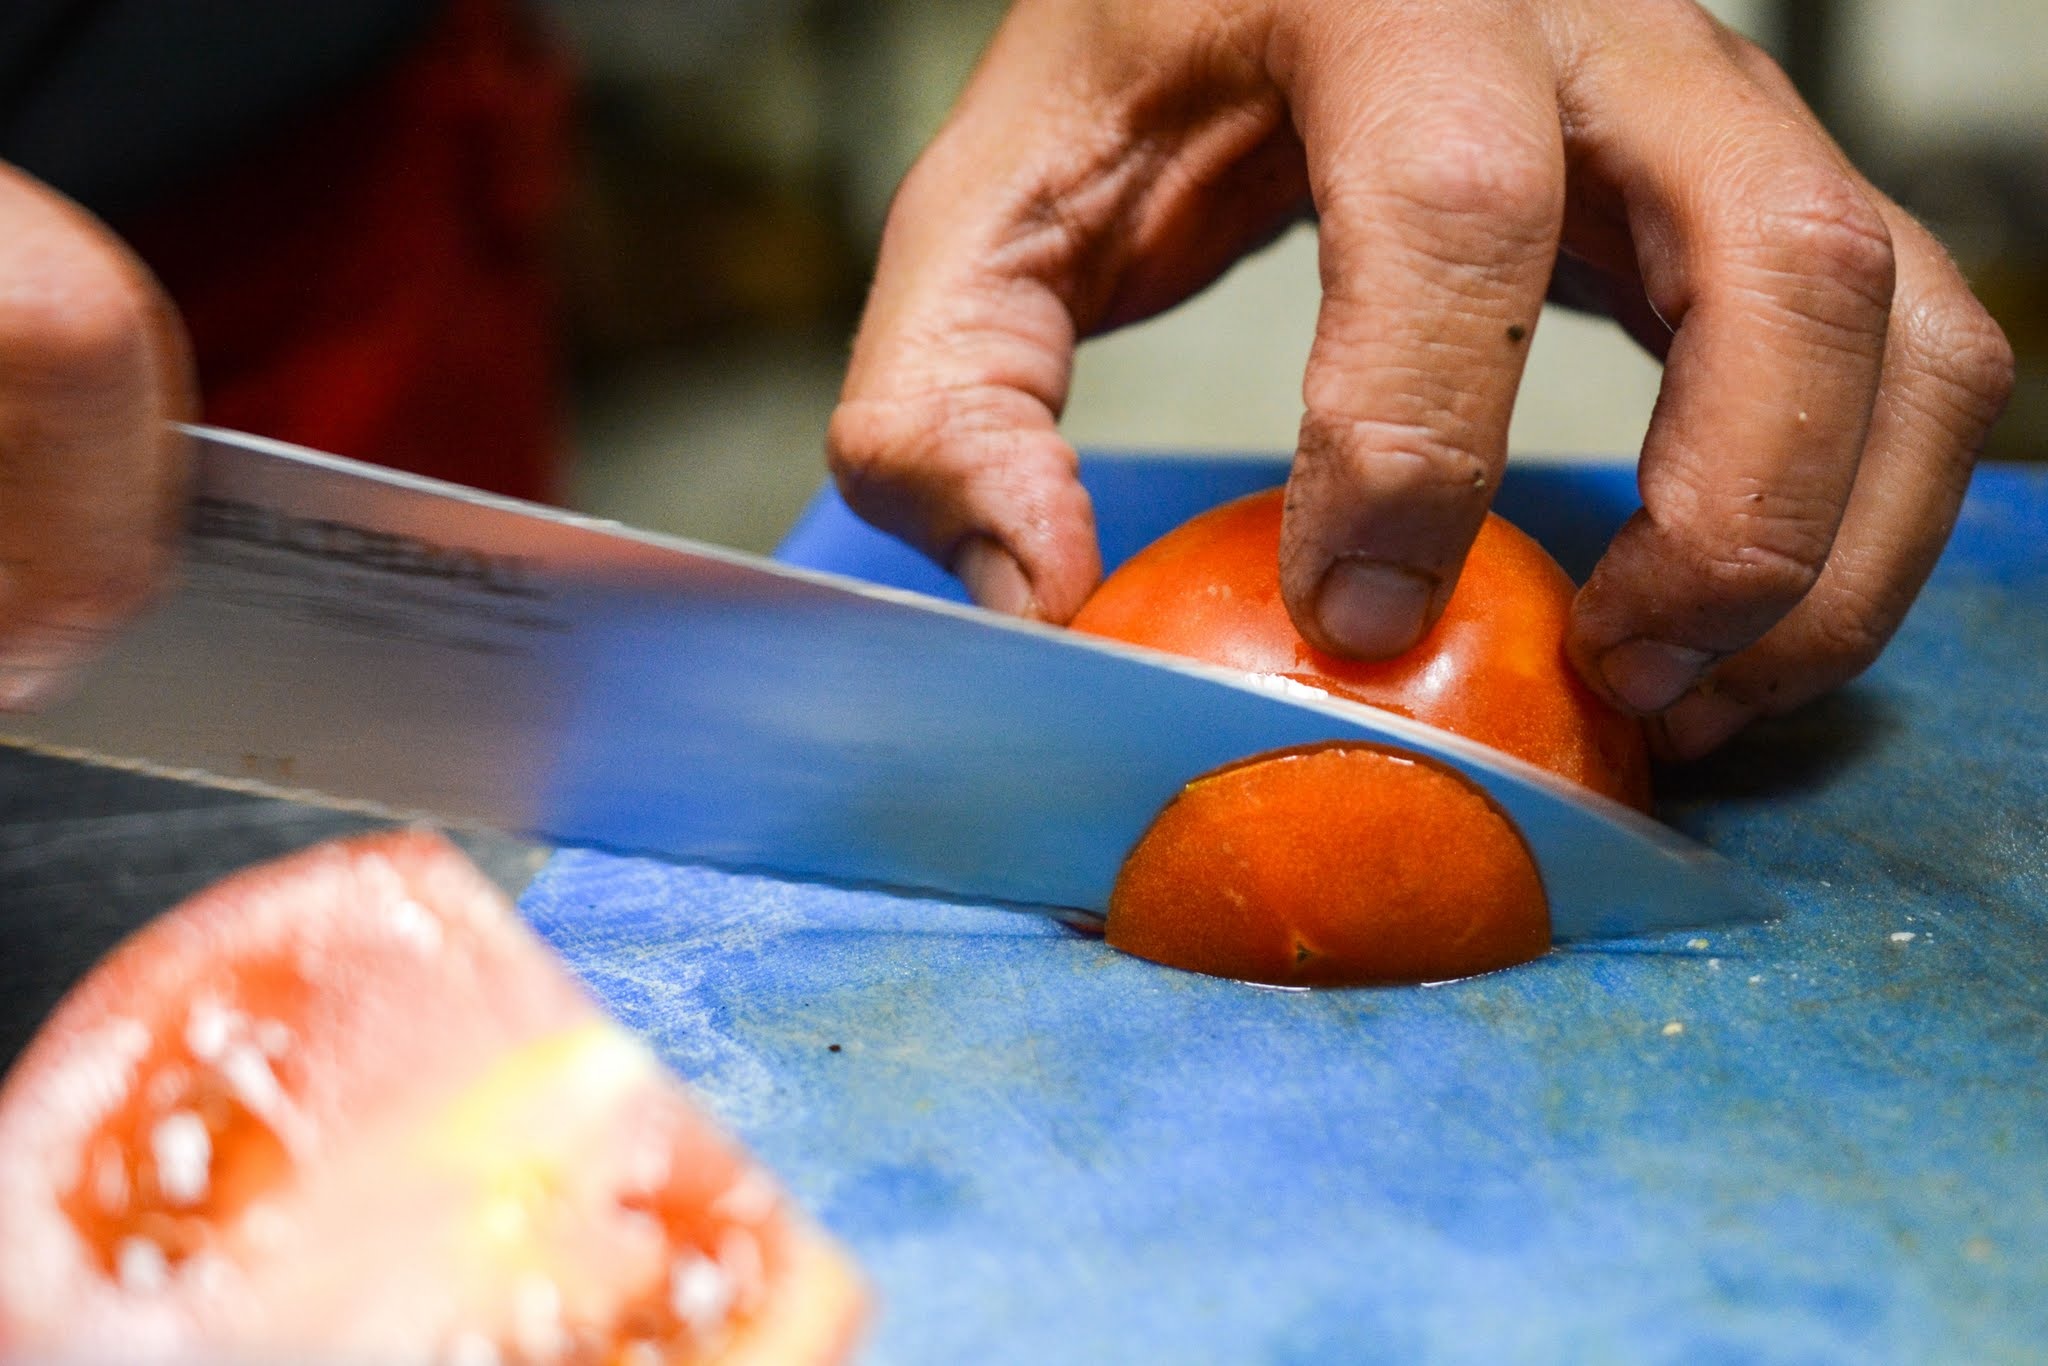
hand, restaurant, dish, food, cooking, produce, pumpkin, baking, slice, chef, knife, cook, tomato, carving, service, souse